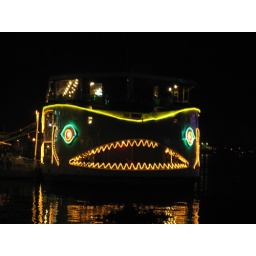
a restaurant on a boat decorated like a fish on the river in saigon